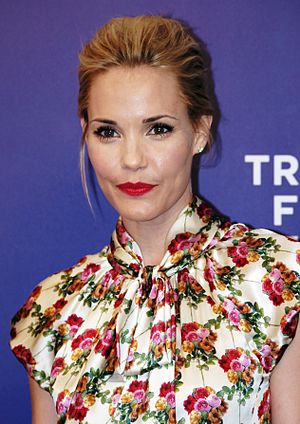
Leslie Bibb
Bibb ved Tribeca Film Festival premiere på A Good Old Fashioned Orgy 2011
Leslie Louise Bibb er en amerikansk model og skuespiller.